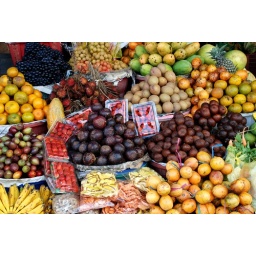
Frouit market close to the lake Bratan in Bali